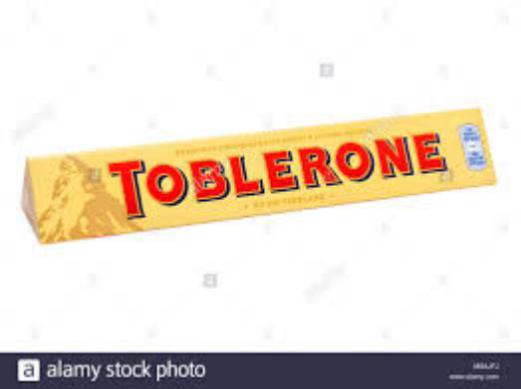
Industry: Food